Helen O'Toole

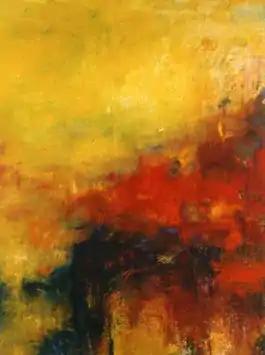
Helen O'Toole, "Mustard Field", oil on canvas, 79" x 60", 2000.

Critics note, however, that O'Toole realizes those qualities less by an engagement with observed reality or specific narrative than through the potentialities of paint, worked in a manner that "Chicago Tribune" reviewer Alan Artner identified as a "kind of spiritual quest" similar to that of early abstract modernists. Others have described her process as a never-resolved battle or, in "Arts Magazine" critic Kathryn Hixson's words, an attempt at "approaching the sublime—another world—through personal struggle with materials capable of, but resisting, being controlled." In early works, such as "Pungence" (1991) and "Pagan Pilgrimage" (1992), O'Toole created atmospheric expanses and pictorial incident through washes, drips, spills, gesture and texture. Some early reviewers suggested the level of painterly incident could have been pared down; others, such as James Yood, affirmed what he termed the "seething ebb and flow of the forces of color" and precarious, "nervous balance of pictorial forces." In the late 1990s, O'Toole turned to a more deliberative process of working wet-on-wet layers of paint that she scraped and scumbled (e.g., "Mustard Field", 2000)—often over several years—in a manner sometimes compared to the measured work of farming. O'Toole herself has said, "The paintings are built slowly, made in layers, with a similar measure to working the soil, revealing the strata of the bog, negotiating clumsy, crusty limestone fields at a deliberate pace."